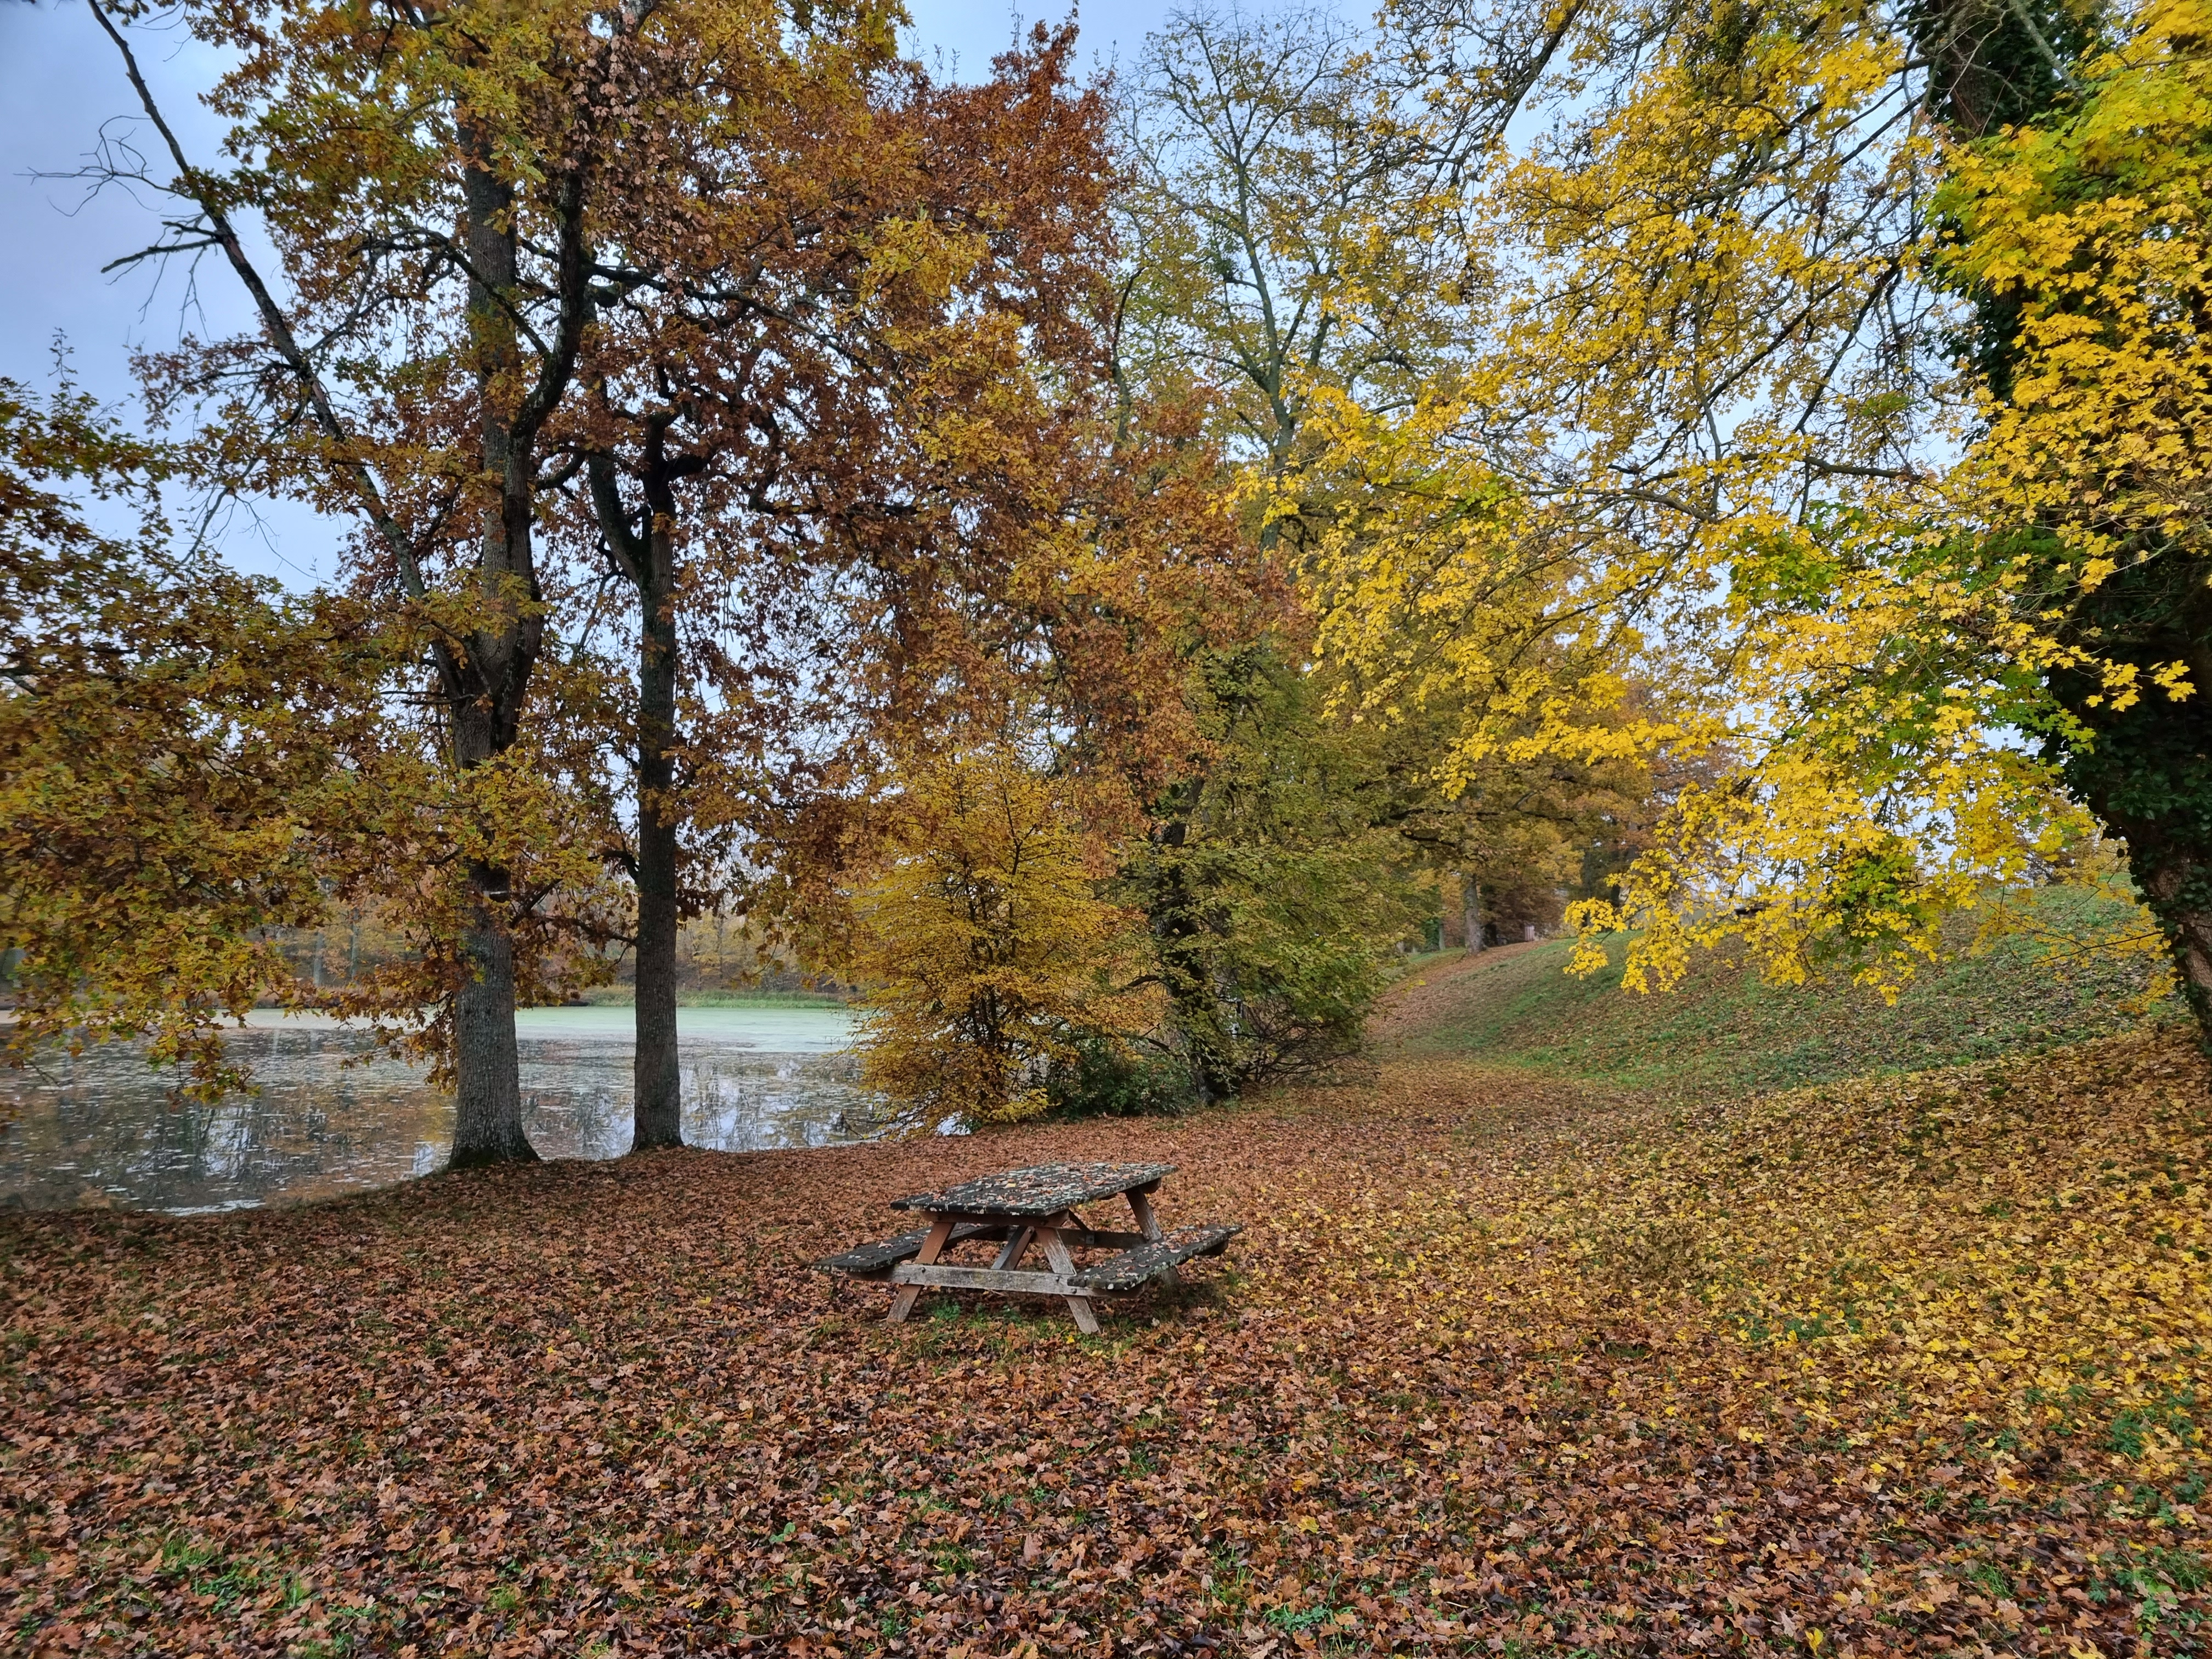
bench, table, picnic table, autumn, leaves, trees, wind, picnic, rust, brown, yellow, yellowed, wood, cold, outdoor, grass, greenery, alone, isolated, sky, river, natural landscape, plant, water, tree, People in nature, trunk, twig, landscape, deciduous, Tints and shades, lake, forest, groundcover, shade, woodland, temperate broadleaf and mixed forest, grove, soil, road, nature reserve, outdoor furniture, Northern hardwood forest, path, wildlife, lacustrine plain, trail, plant stem, shrub, garden, reservoir, jungle, park, riparian forest